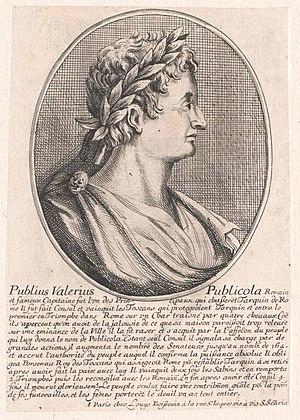
Publius Valerius Publicola ou Poplicola est un nom prestigieux qui est porté par de nombreux et illustres membres de la gens patricienne des Valerii, dont les origines se confondent avec celles de la République romaine en 509 av. J.-C.